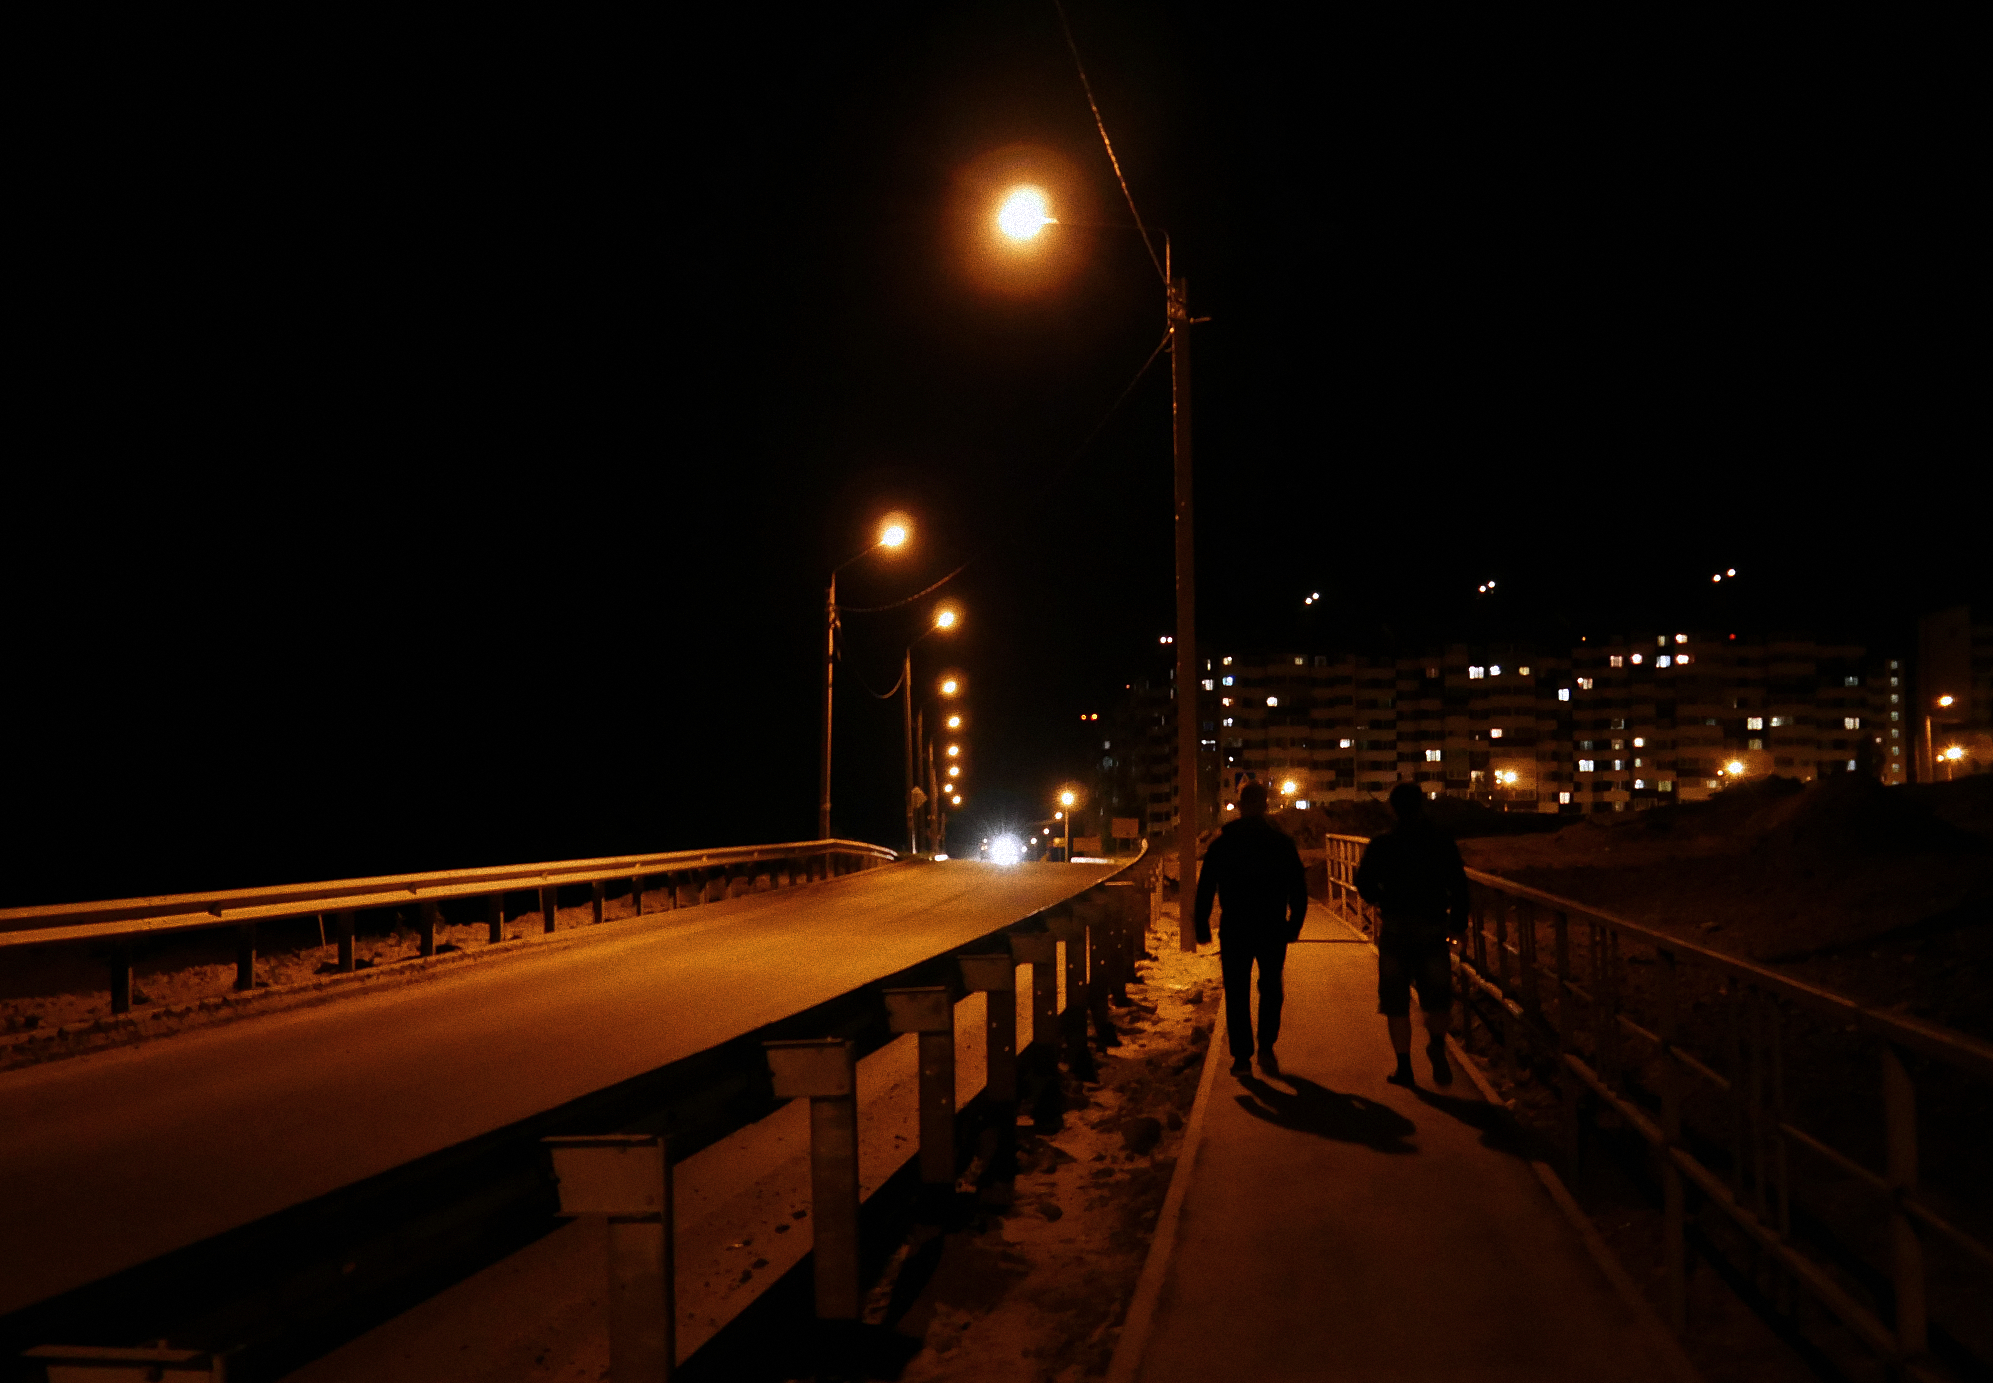
kursk, night, lights, the city, road, street light, light, lighting, darkness, sky, metropolitan area, light fixture, midnight, bridge, urban area, city, architecture, infrastructure, fixed link, evening, guard rail, metropolis, thoroughfare, street, river, nonbuilding structure, electricity, interior design